Rinelle Harper

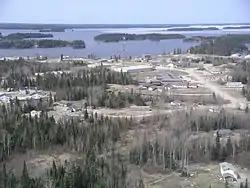
Garden Hill First Nation in Manitoba

Rinelle Harper is a member of the Garden Hill First Nation in Manitoba. She has two siblings. Harper's parents are Julie and Caesar Harper, and her uncle was Elijah Harper, a provincial politician who became noted for his refusal to accept the constitutional changes of the 1990 Meech Lake Accord.